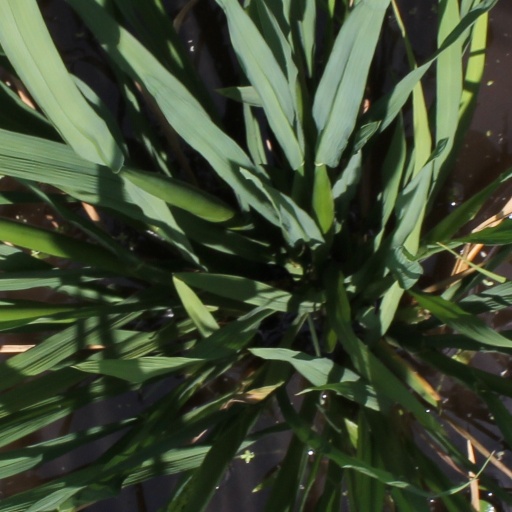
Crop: rice